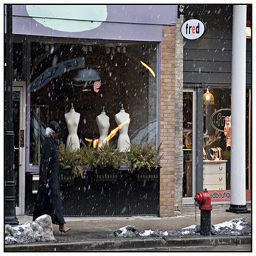
a person with a coat and hat in front of a store display
A street scene looking at a store front with snow falling.
A person walking on sidewalk next to shop displaying mannequins.
Man walking in the snow along a city street next to a dress shop.
A person walks past undressed mannequins in a shop window.